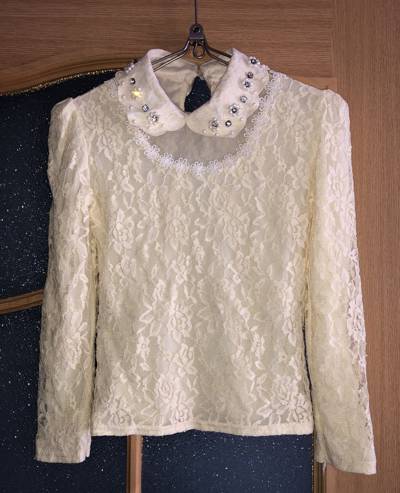
Waste category: clothes